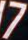
Number: 7